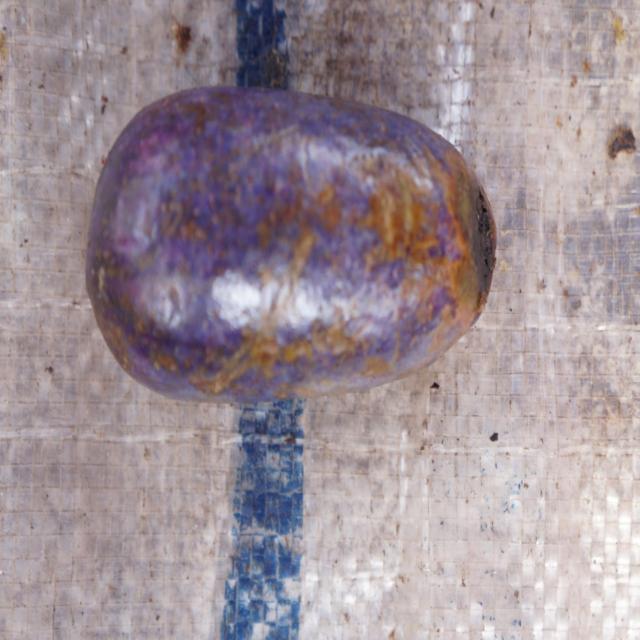
Plum grade: unaffected